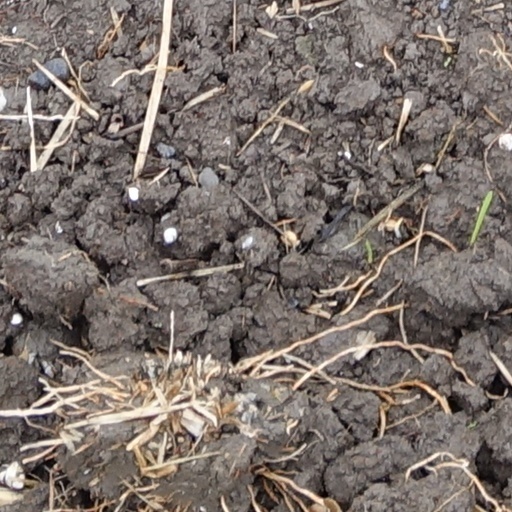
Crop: wheat